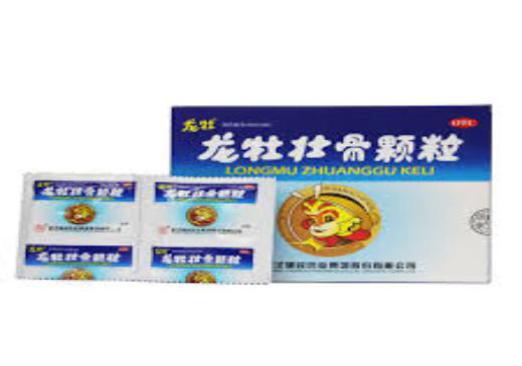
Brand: longmu-1
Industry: Medical